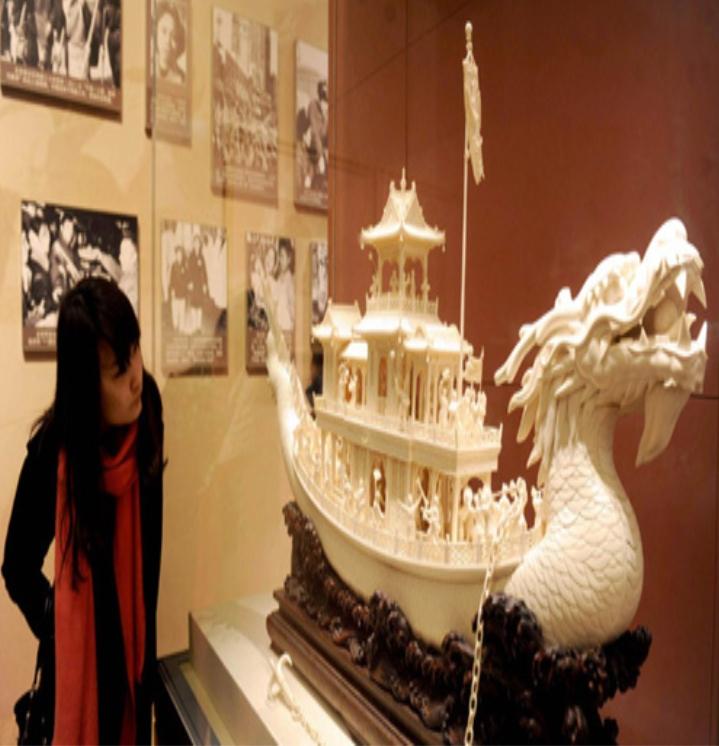
có một cô gái đang nhìn ngắm mô hình thuyền rồng